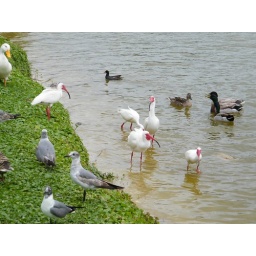
white duck approaches lake to join in the fun